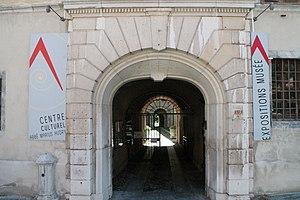
Entrée, façade côté ville.
Moûtiers est une commune française située dans le département de la Savoie, en région Auvergne-Rhône-Alpes.